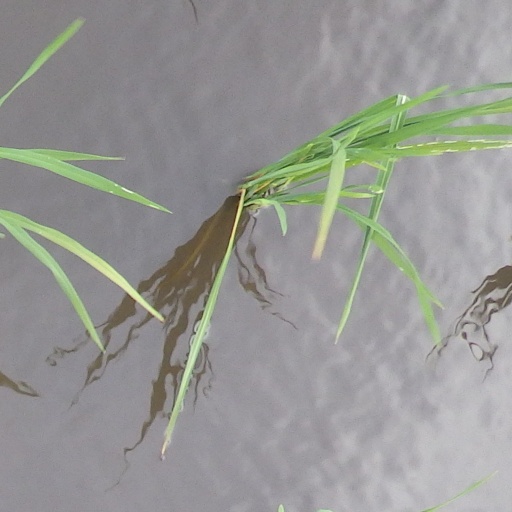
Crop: rice